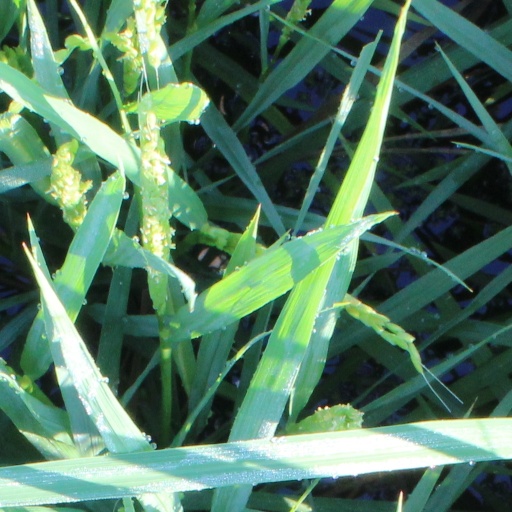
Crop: rice